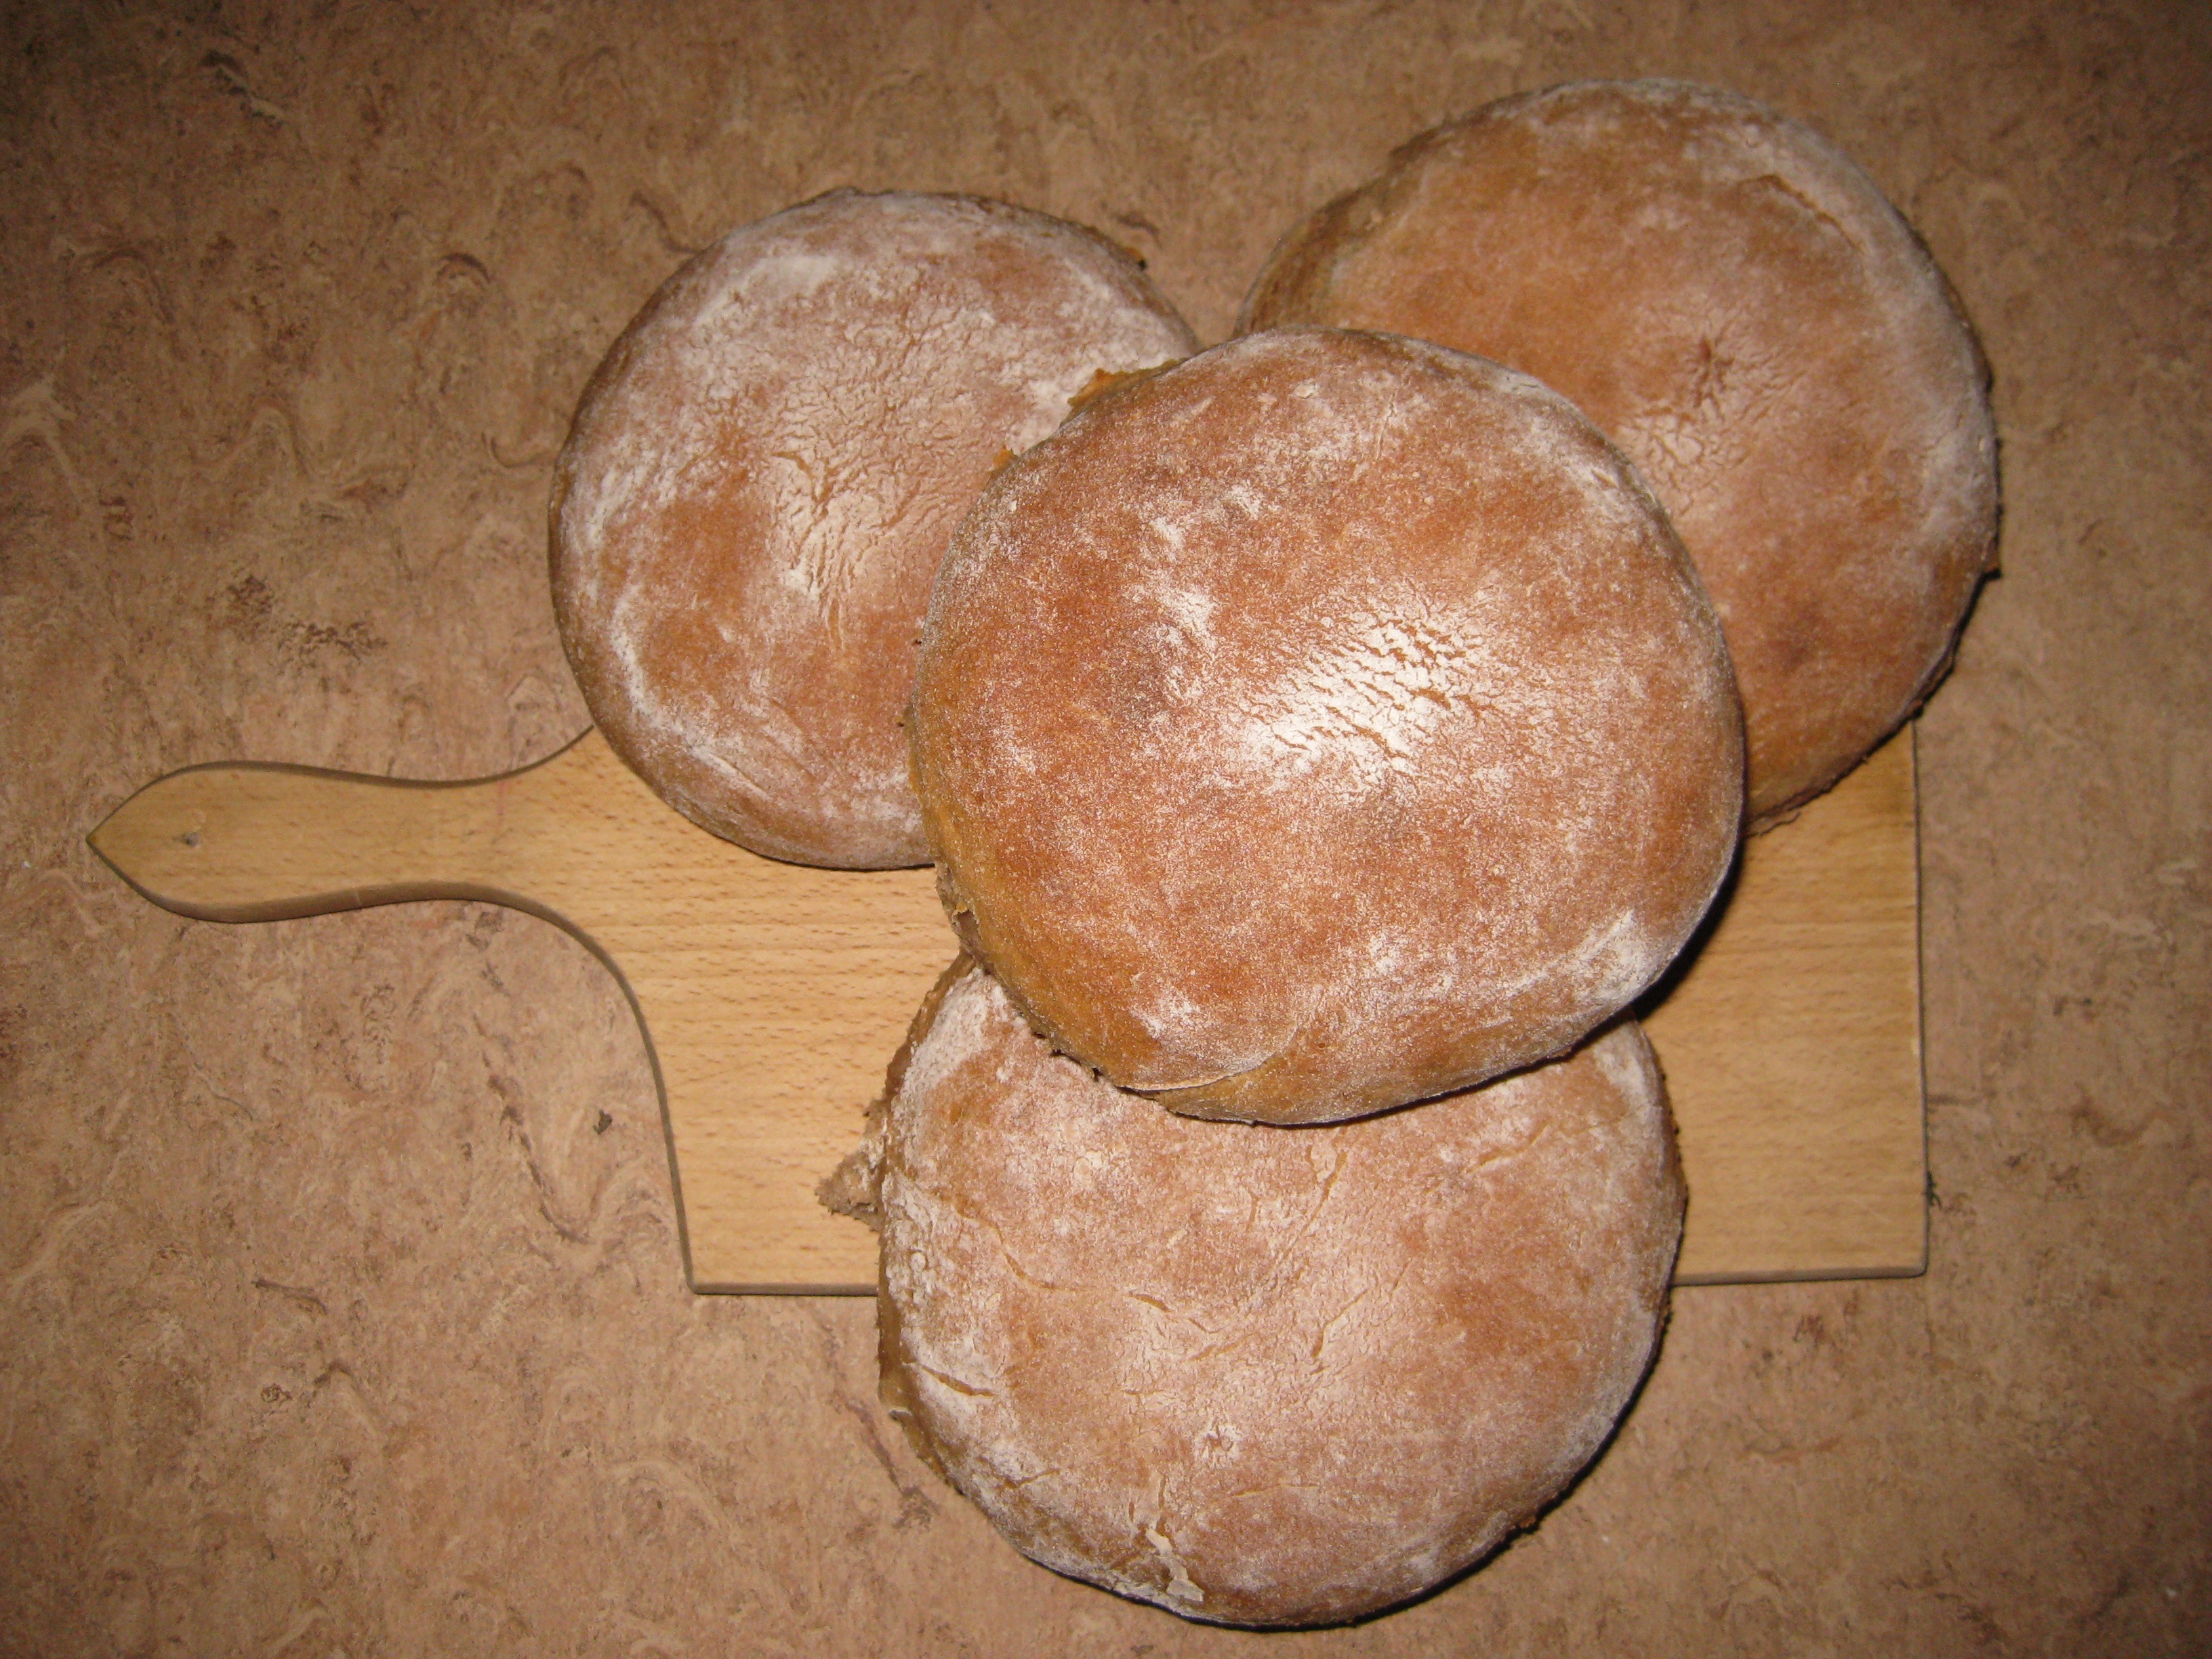
food, pyramid, stack, baking, snack, eat, bread, loaf, even baked, fungus, baked goods, breads, vespers, selberbacken, cool down, bauernbrote